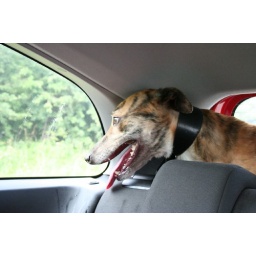
Murry really loves travelling. He sits and watches the world go by out the window while drooling on the seat lol